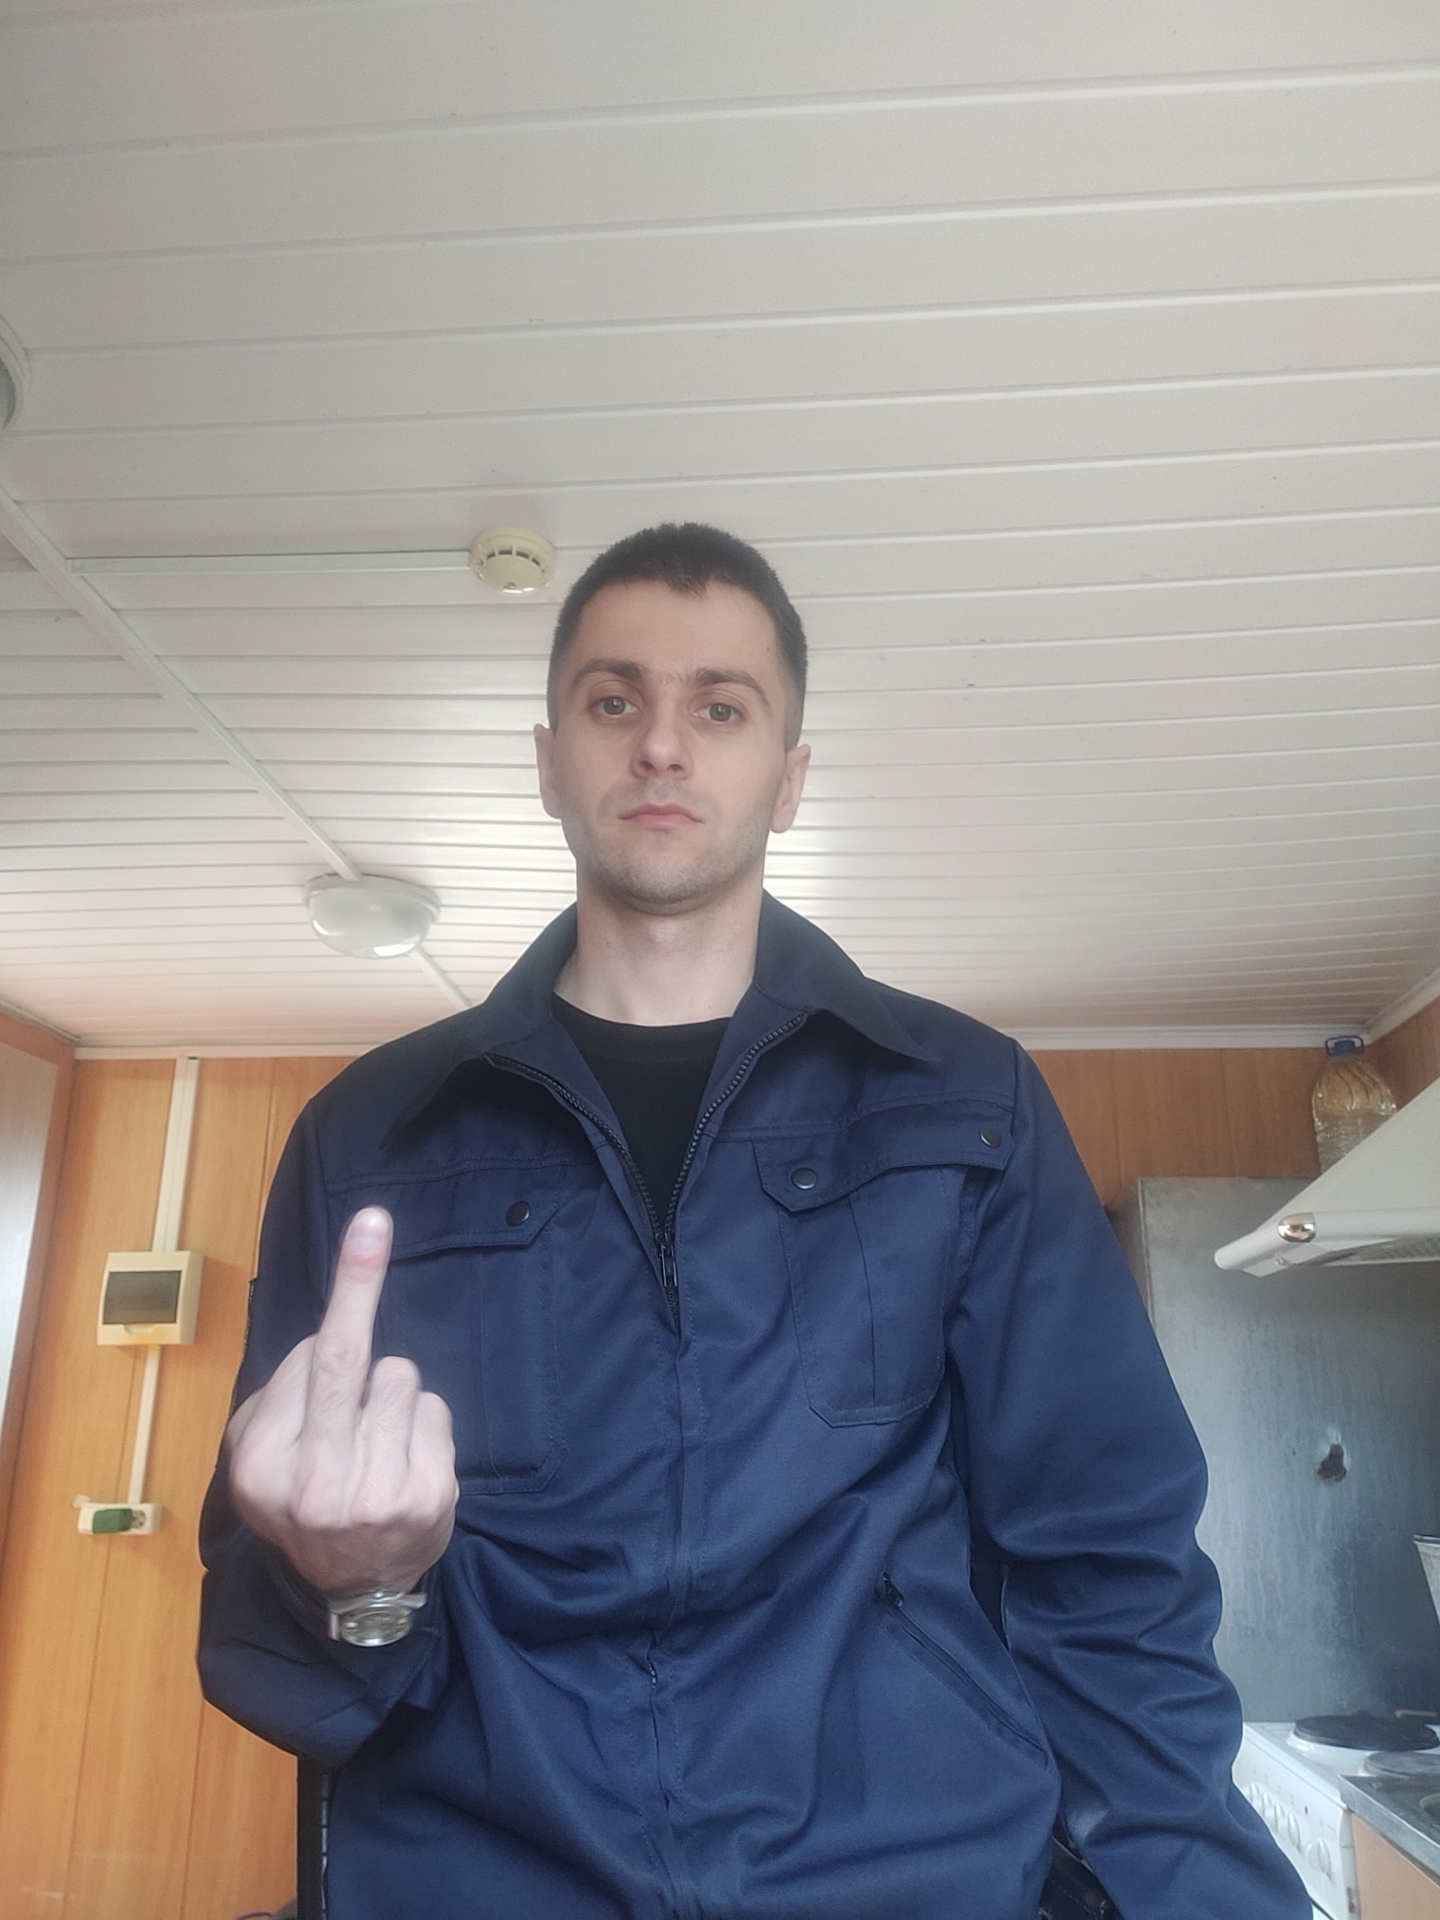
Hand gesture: middle_finger